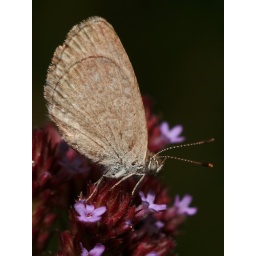
butterfly near flowers